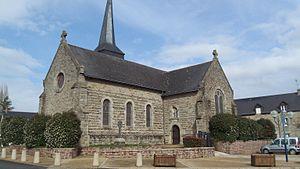
L'église St-Malo située à Monterrein, une commune du Morbihan (56)
La liste des sites classés du Morbihan présente les sites naturels classés du département du Morbihan.
Monterrein [mɔ̃tɛʁɛ̃] est une ancienne commune française, située dans le département du Morbihan en région Bretagne, devenue, le 1ᵉʳ janvier 2019, une commune déléguée de la commune nouvelle de Ploërmel.